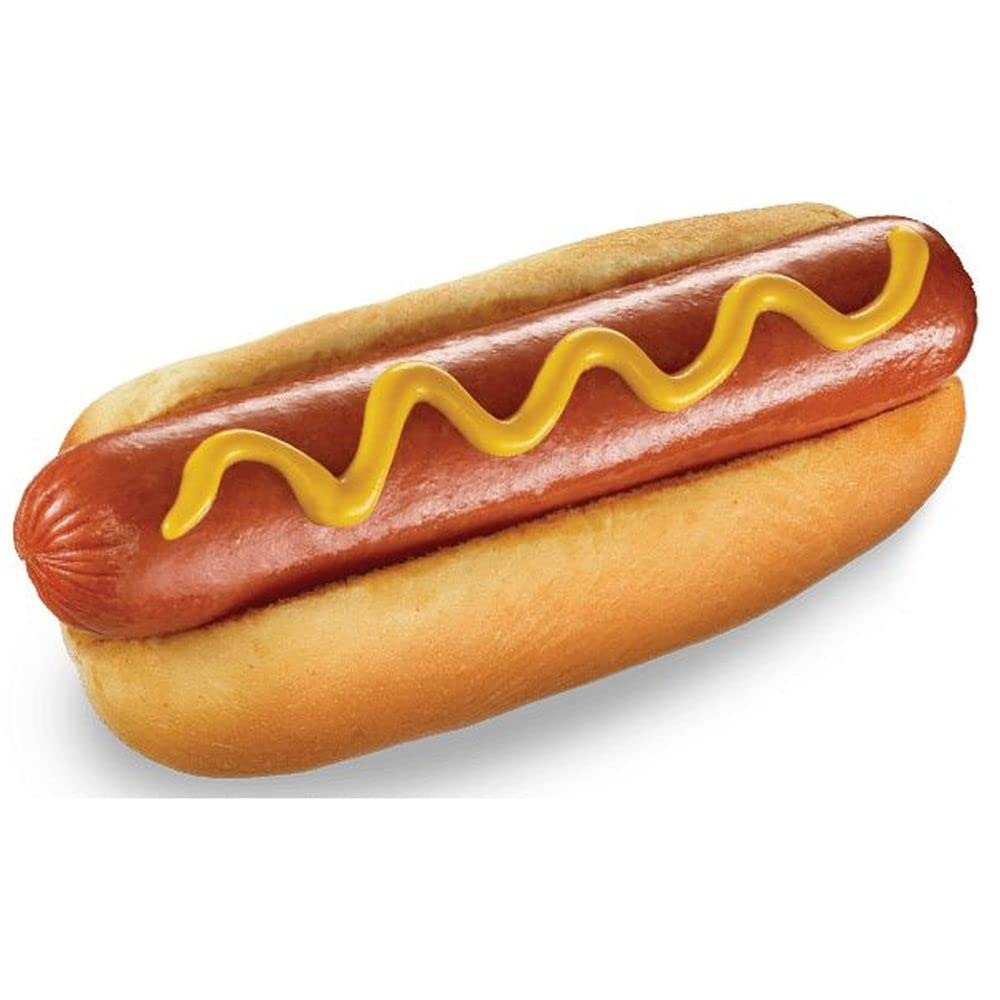
Item Name: Eisenberg Gourmet 2:1 Beef Frank, 5 Pound - 2 per case
Bullet Point: Made with the finest ingredients
Product Description: Eisenberg premium frankfurters and gourmet sausages embody our family tradition of quality. Our products are made with the finest ingredients and minimally processed so that every bite is filled with irresistible flavor.
Value: 160.0
Unit: Ounce

Price: 140.36